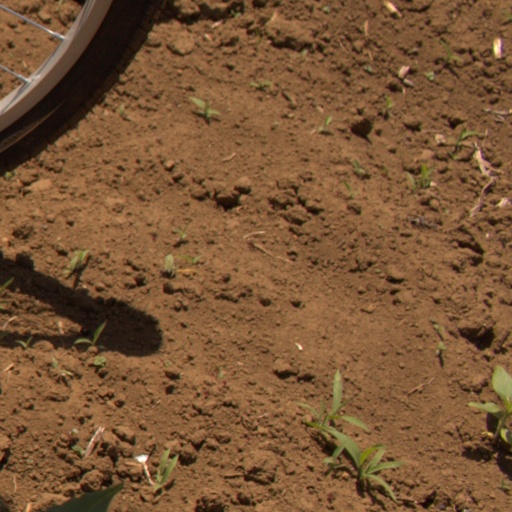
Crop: Jerusalem artichoke